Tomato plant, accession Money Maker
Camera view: bottom (45 deg); turntable rotation: 330 degrees
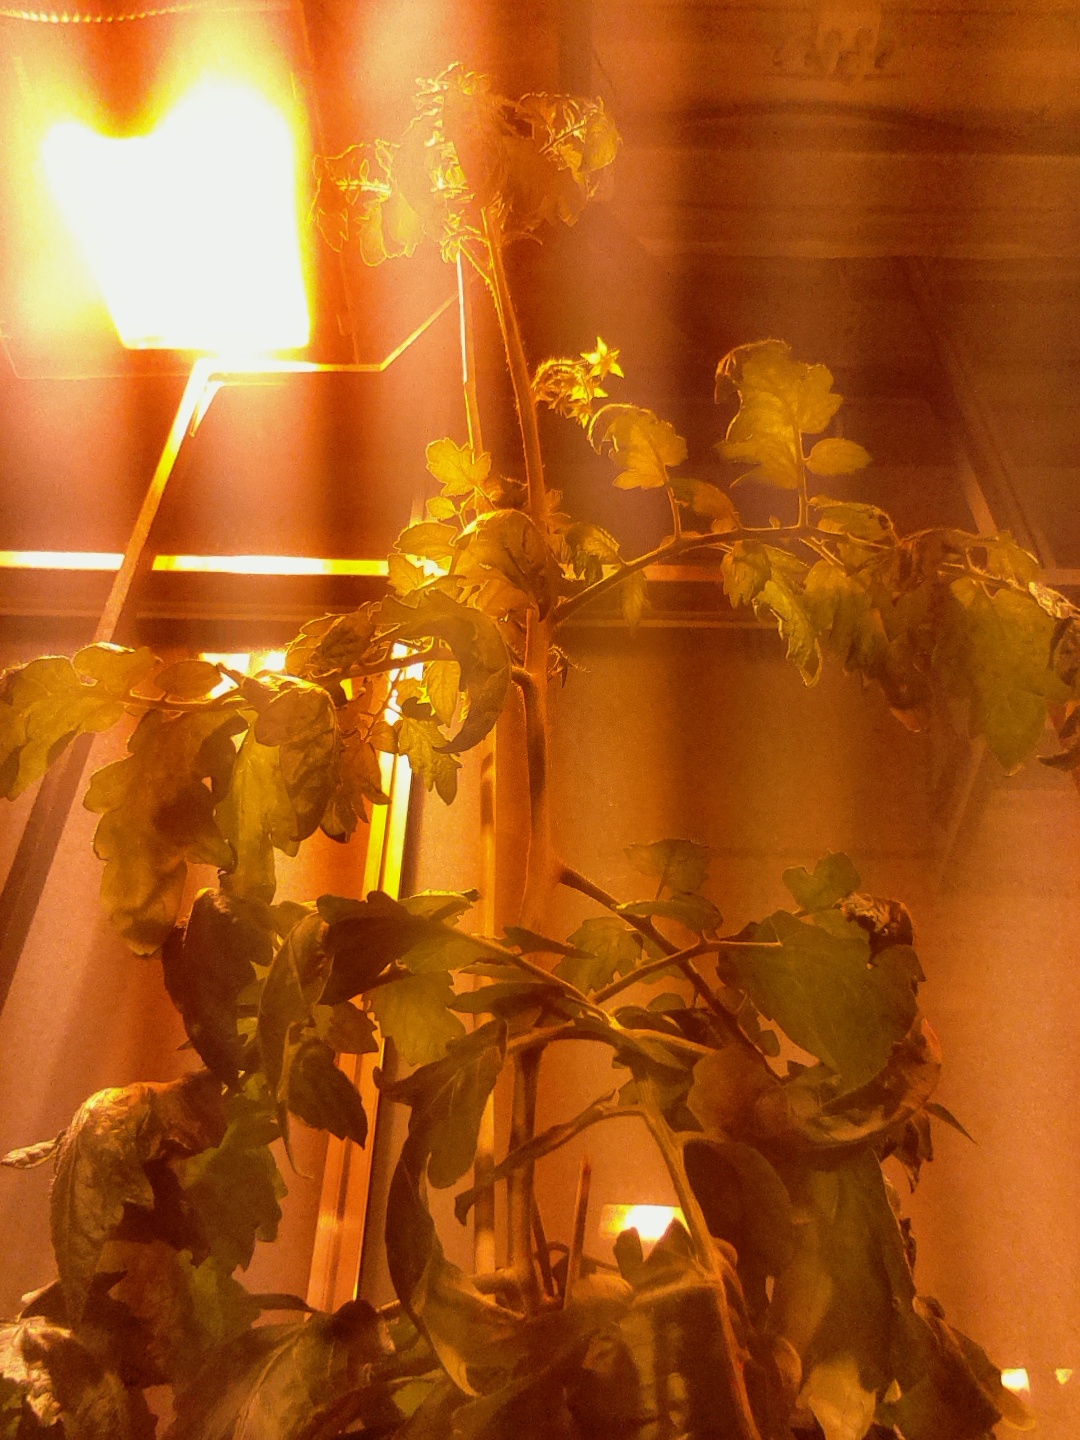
BBCH growth stage 69: End of flowering, 90%-100% of flowers open, more petals falling